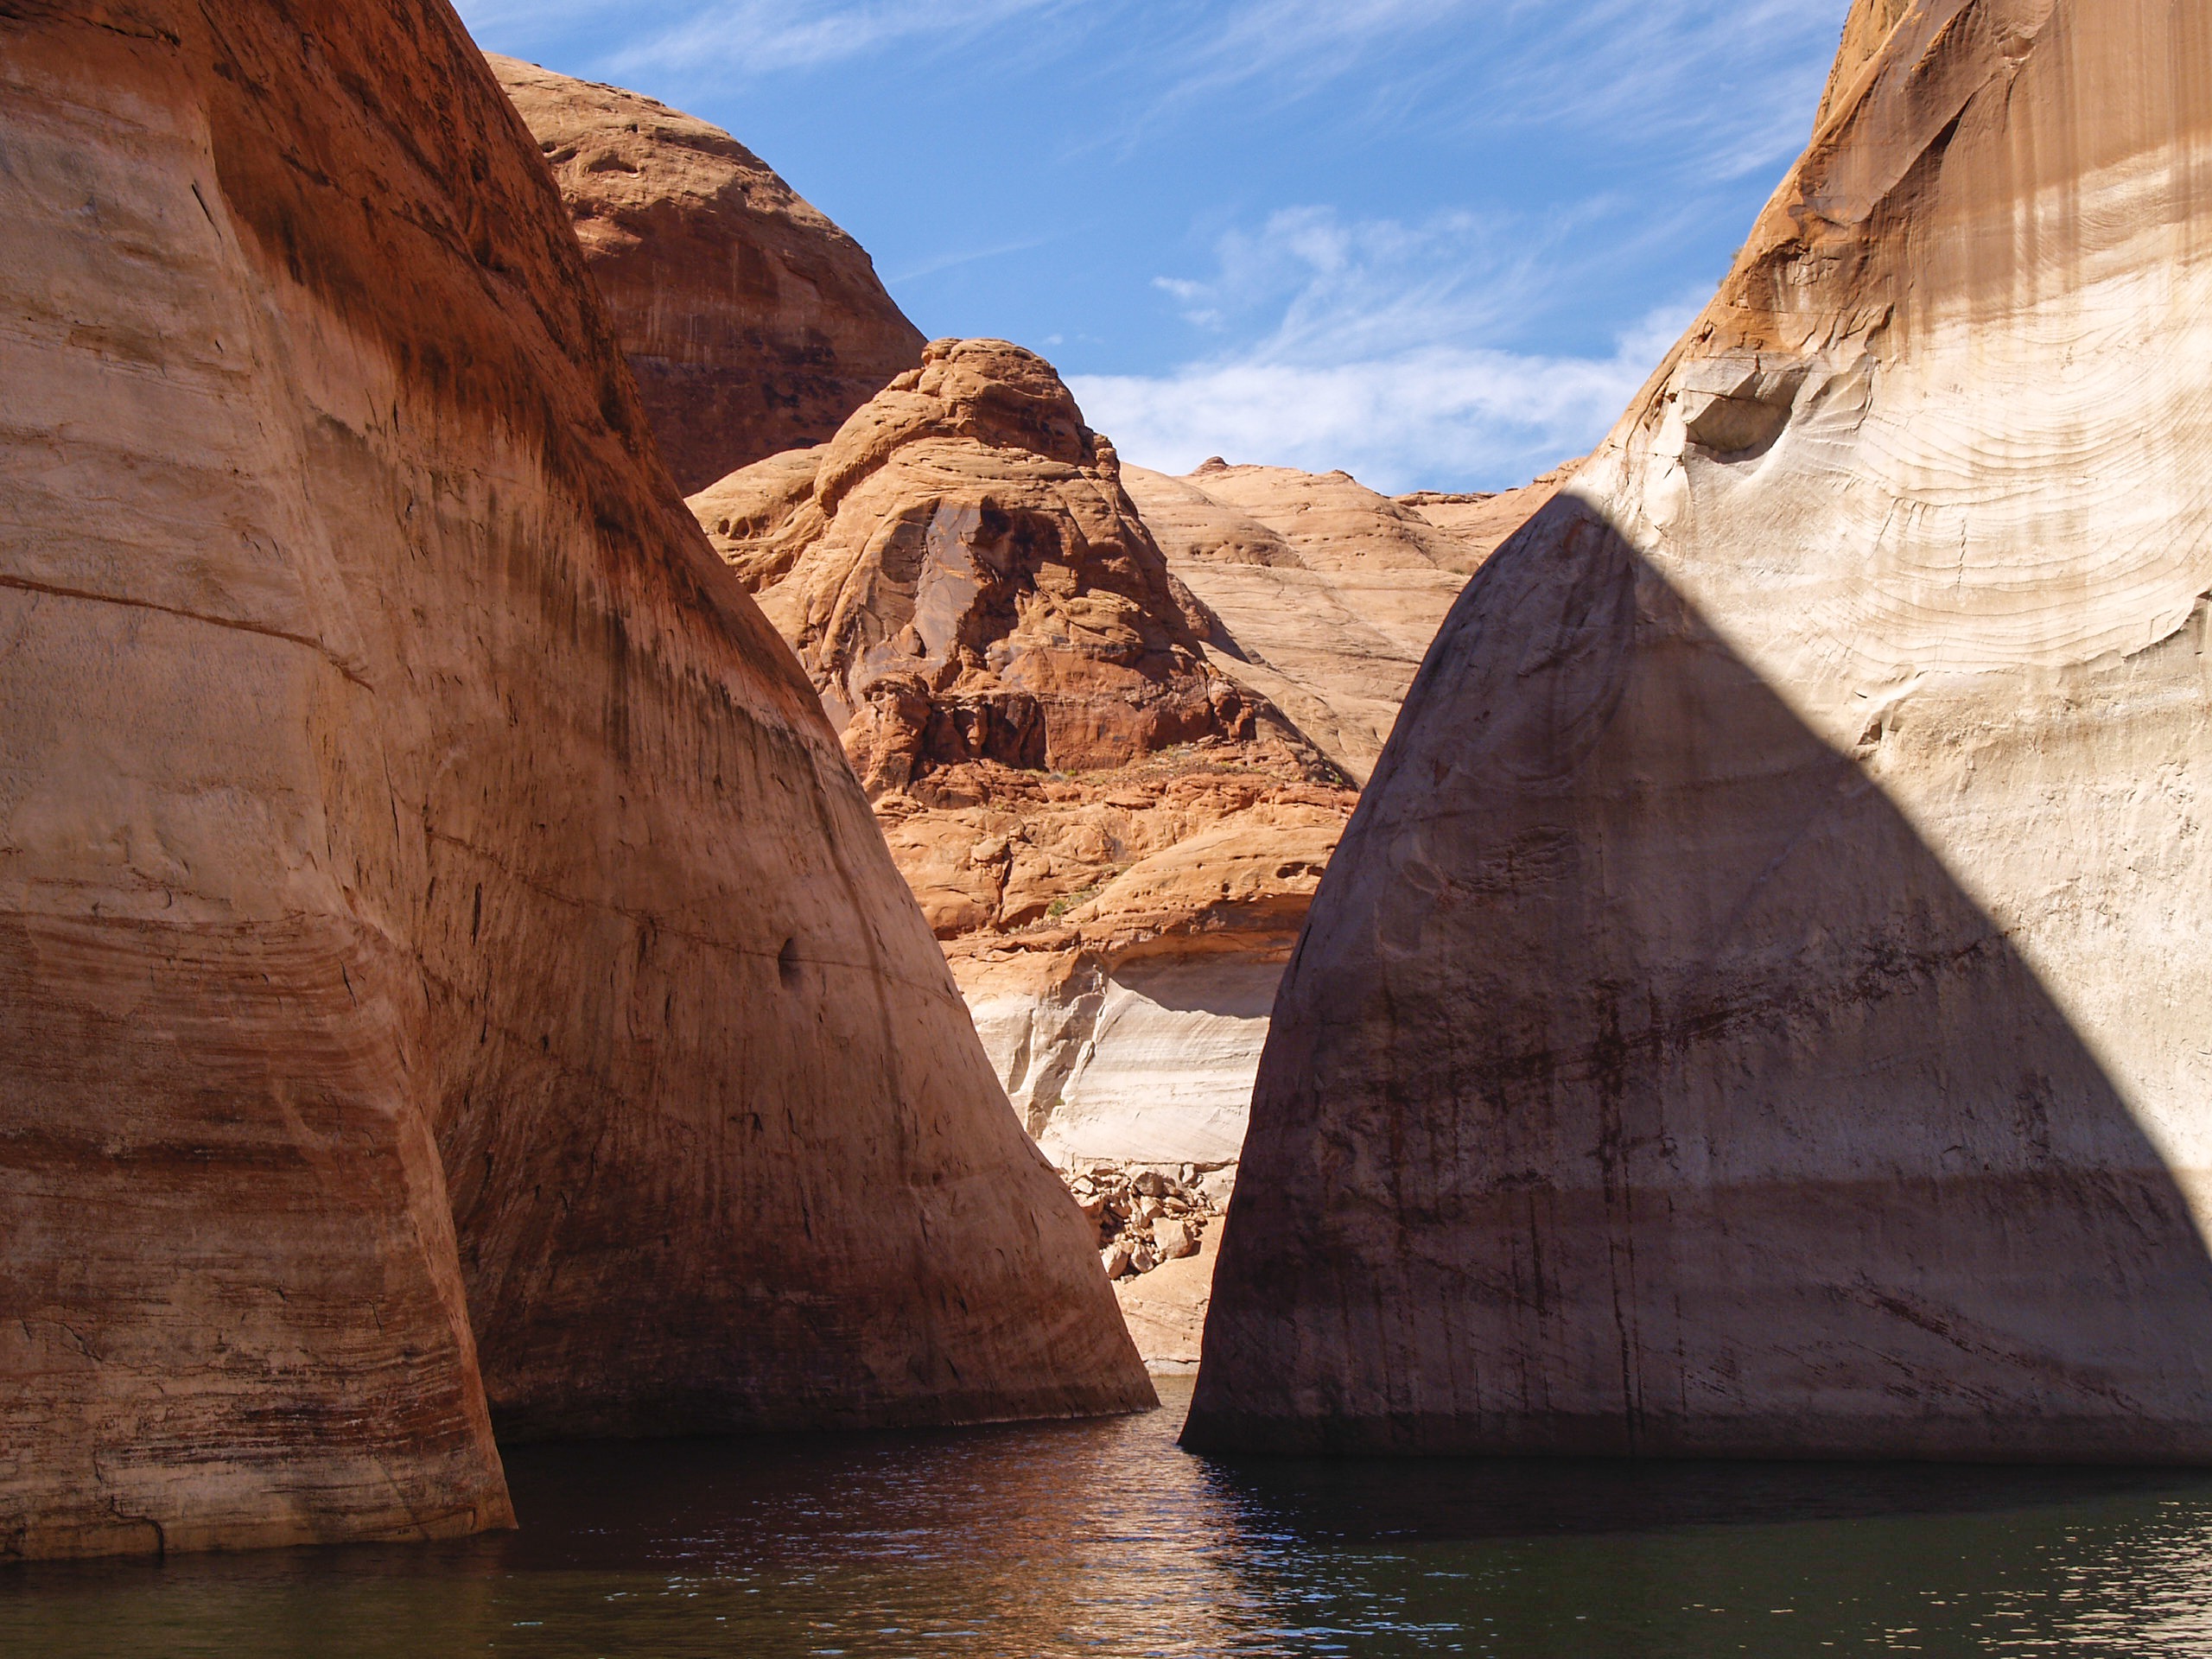
landscape, sea, water, nature, outdoor, rock, desert, valley, monument, formation, dry, cliff, arch, high, scenery, usa, canyon, reservoir, terrain, page, activity, arizona, native, place, geology, hot, sacred, tourist attraction, wadi, near, landform, lake powell, rainbow bridge, geographical feature